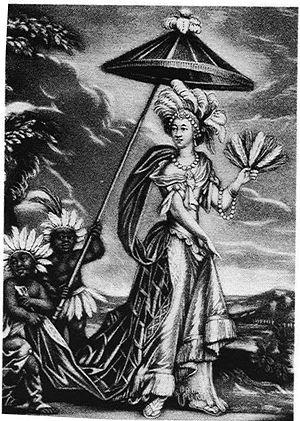
La comédie de la Restauration anglaise désigne le genre des comédies écrites et jouées depuis la Restauration anglaise jusqu'au début du XVIIIᵉ siècle. Après l'interdiction des représentations théâtrales publiques imposée pendant 18 ans par le régime puritain de Cromwell, la réouverture des salles de spectacle en 1660 marque la renaissance du théâtre anglais. Si le début de cette période est parfaitement défini par l'accession au trône de Charles II, sa date de fin est assez floue. Elle dépasse néanmoins largement la mort de Charles II en 1685, qui marque stricto sensu la fin de la Restauration, et empiète sur les règnes de Jacques II, de Guillaume III et même d'Anne Iʳᵉ. Les universitaires fixent en effet la fin de cette période, soit en 1710 à la mort de Betterton, l'acteur-vedette de cette époque, soit en 1714 à la mort d'Anne Iʳᵉ, soit encore en 1722 au retour au pouvoir de Walpole, soit enfin en 1737, date du « Licensing Act », qui établit un nouveau régime légal pour le théâtre.
Oronoko, ou Oroonoko dans sa version originale anglaise, est un court roman écrit par Aphra Behn et publié en 1688. L’ouvrage, dont le héros est un Africain réduit en esclavage au Suriname dans les années 1660, a trait à une histoire d’amour tragique et s’inspire des nombreuses expériences vécues par l’autrice elle-même dans les colonies sud-américaines. Il a été souvent affirmé, notamment par Virginia Woolf, qu’Aphra Behn fut la première véritable femme de lettres de la littérature anglaise : elle fut en effet la première femme à exercer professionnellement ses activités d’auteur dramatique, de romancière et de militante intellectuelle. Oronoko fait partie à ce titre des premiers romans modernes écrits en langue anglaise, et occupe une place de choix dans la littérature de la Restauration anglaise.